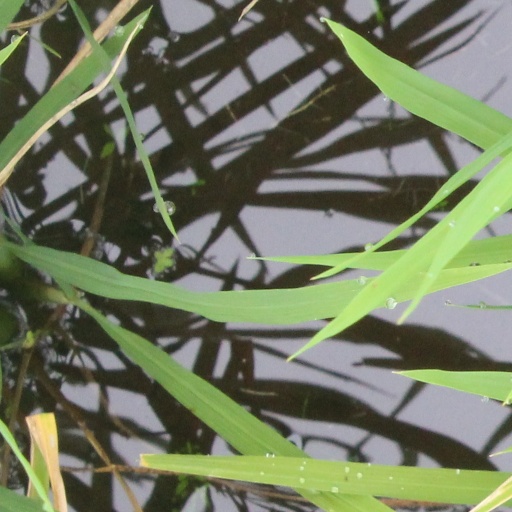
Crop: rice